Tornado (multiple rocket launcher)

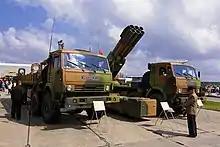
A 9A52-4 launcher vehicle (right) and 9T234-4 reloading vehicle (left), Perm, RussianExpoArms, 2009.

Janes describes the 9A52-4 Tornado as a lighter variant of the Tornado-S launcher. The 300 mm multiple rocket launcher was first unveiled in 2007 as a more strategically and tactically mobile launcher, albeit at the expense of a slight reduction in firepower.